Slow violence

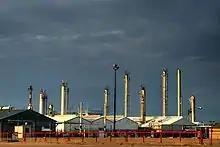
A Canadian Petrochemical plant

Communities surrounded by petrochemical infrastructure endure toxic pollution, which is defined by Thom Davies as a type of violence. However, this type of slow violence is not entirely invisible to the people they impact. People subject to slow violence gradually witness the daily impacts of that violence. Davies records instances of slow violence caused by petrochemical infrastructure in Freetown, Louisiana, where 136 petrochemical plants reside. This instance of slow violence is a form of environmental racism, as it is occurring on land with a population of 95% African Americans.